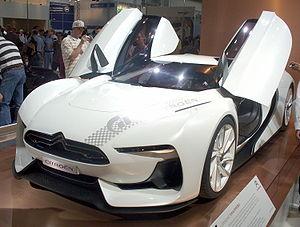
Citroën est un constructeur automobile français. Son nom en forme longue est Automobiles Citroën. L'entreprise a été fondée en 1919 par André Citroën. La marque a toujours été réputée pour ses technologies d'avant-garde et, à plusieurs reprises, elle a révolutionné le monde de l'industrie de l'automobile. Citroën a notamment créé la Traction Avant, l'utilitaire H, les 2 CV, DS, Méhari, SM, GS, CX, BX ou encore la XM, qui sont toutes des créations d'avant-garde.